Flipnote Studio

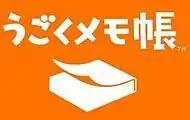
The Japanese logo of "Moving Notepad" ("Flipnote Studio")

"Flipnote Studio" offers the user three main tools with which to create drawings: a pen, an eraser, and a paintbrush, each of which are heavily customizable. With these tools, the user may create frames for animated sketches (called Flipnotes), which can hold up to 999 frames each. Animation speed ranges from 1 - 8 (as referred to by the app, the speeds are equivalent to 0.5 - 30 FPS), and is able to be changed freely by the user. Additional features such as layering, shrinking, enlarging, moving, copying, cutting, pasting, etc. are also available, as well as the option to import images via the DSi Camera Album. The Japanese version of the software allows the user to take photos directly from "Flipnote Studio" itself. This feature was later added into Flipnote Studio 3D. In addition, the user may choose to record up to 3 different sound banks (each holding up to 2 seconds of sound) with the DSi microphone or import sounds from DSi Sound, then save them as a 'mastered' soundtrack (which can hold up to 1 minute of sound).